Adolf Ferdinand Wenceslaus Brix

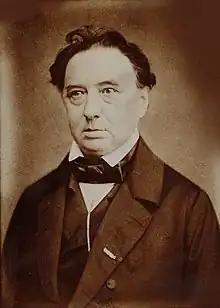

Adolf Ferdinand Wenceslaus Brix (20 February 1798 – 14 February 1870) was a German mathematician and engineer. The unit for specific gravity of liquids, degree Brix (°Bx), is named after him.